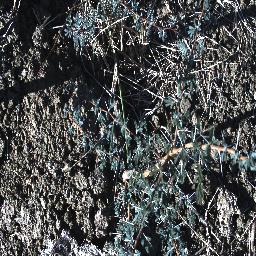
Label: prickly_acacia